Short-finned pilot whale

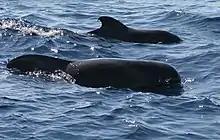
A short-finned pilot whale comes up to the surface of the water.

Males are polygynous, meaning they will mate with multiple females at one time and throughout their lives. Pods are often found with around one mature male per every eight mature females. During mating aggregations, males will temporarily leave their pods to mate with females from other pods, but will return to their own pods once mating is over, which helps to prevent inbreeding. Female pilot whales mature at about 7–12 years of age, and will start having calves every five to eight years, averaging about 4 to 5 calves in a lifetime. A calf will suckle its mother for a minimum of two years, with most continuing to suckle for five years, and some evidence suggests that females may continue to lactate for up to 15 years after the birth of their last calf. A female will usually stop reproducing once reaching the age of 40 years, even though the maximum lifespan exceeds 60 years.